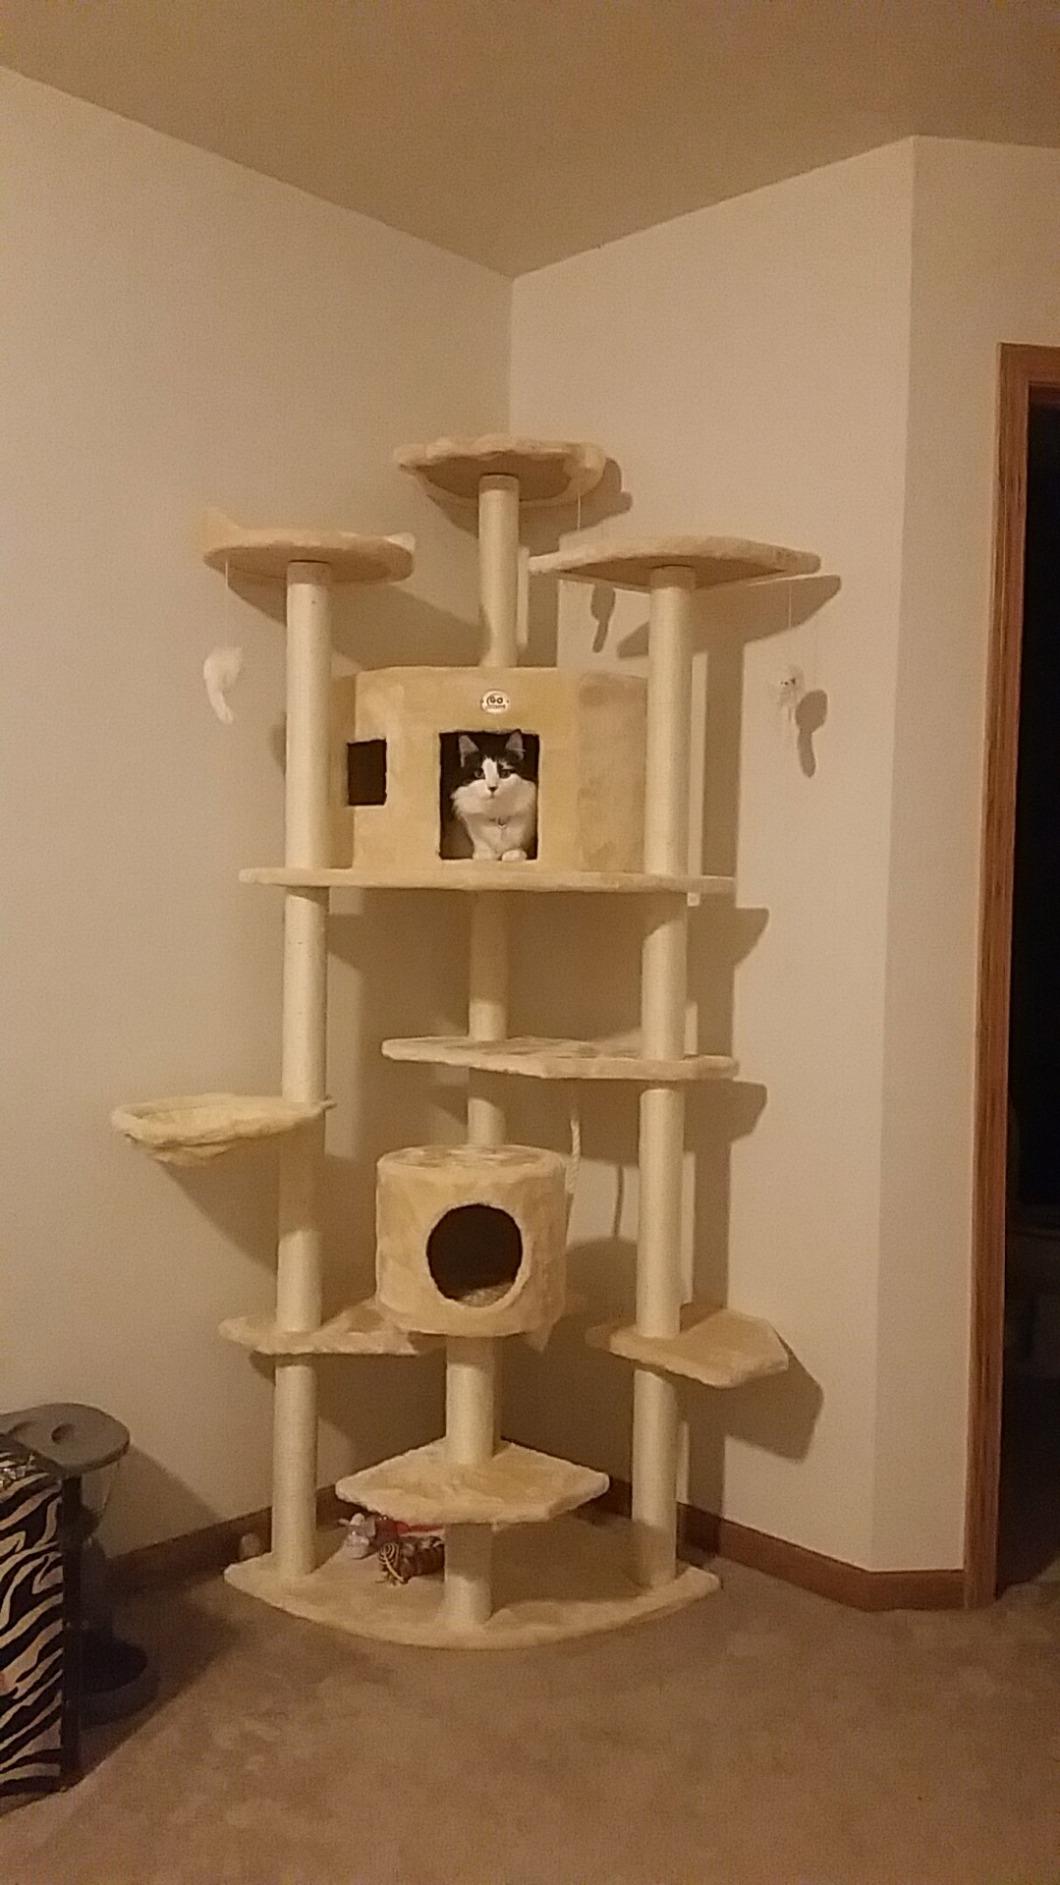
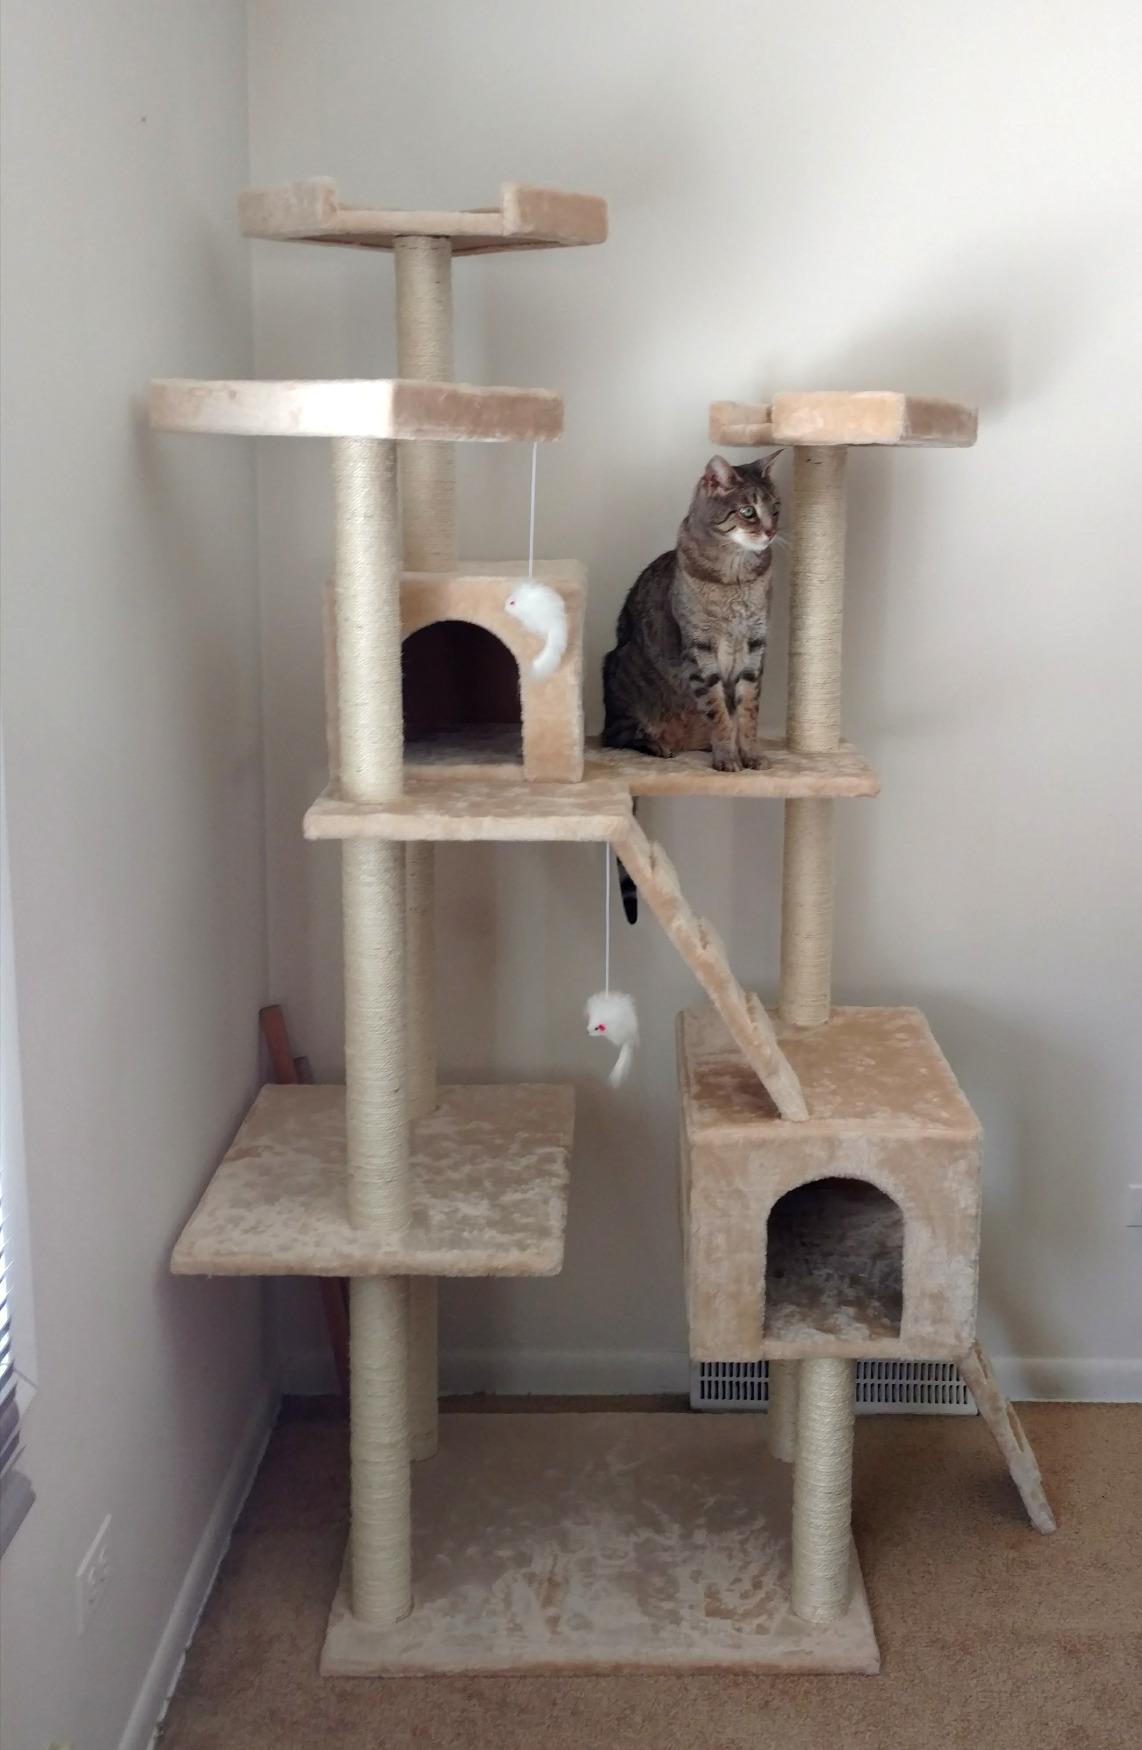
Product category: items_cat tree
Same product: no